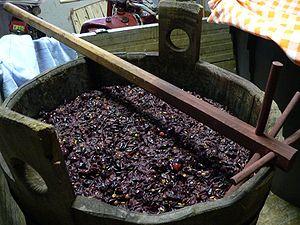
Une gerle est un solide récipient de bois de grande contenance, transportable par deux hommes, à la main grâce à un bâton passé dans les trous des oreilles, ou encore à l'épaule grâce à une perche passée dans une corde attachée aux oreilles pour former une anse. Sa partie inférieure est généralement un peu plus large que sa partie supérieure et contrairement au tonneau, destiné à être déplacé par roulage, ses flancs sont non bombés. La gerle est constituée de douelles assemblées et cerclées de fer ou de bois et possède un fond plat. Deux douelles plus longues que les autres, placées en opposition, sont percées à leur extrémité supérieure afin de permettre la formation de l'anse destinée au transport. Certaines gerles peuvent être fermées par un couvercle amovible.
Le moût est une mixture obtenue par pressurage ou cuisson de végétaux ou bien d'extraits de végétaux. Essentiellement destiné à subir une fermentation alcoolique ou une fermentation acétique ; il peut être extrait de fruits, graminées, tubercules, feuilles, fleurs... Le moût est caractérisé principalement par sa teneur en sucres et par sa densité conditionnant sa fermentation alcoolique.
Isabelle est un cépage de raisins noirs ou rosés d'origine américaine. Il fait partie de la grande famille des Vitis labrusca, comme le Delaware. Issu d'un semis naturel, il aurait été trouvé dans un jardin aux États-Unis en Caroline du Sud et offert à Isabella Gibbs.